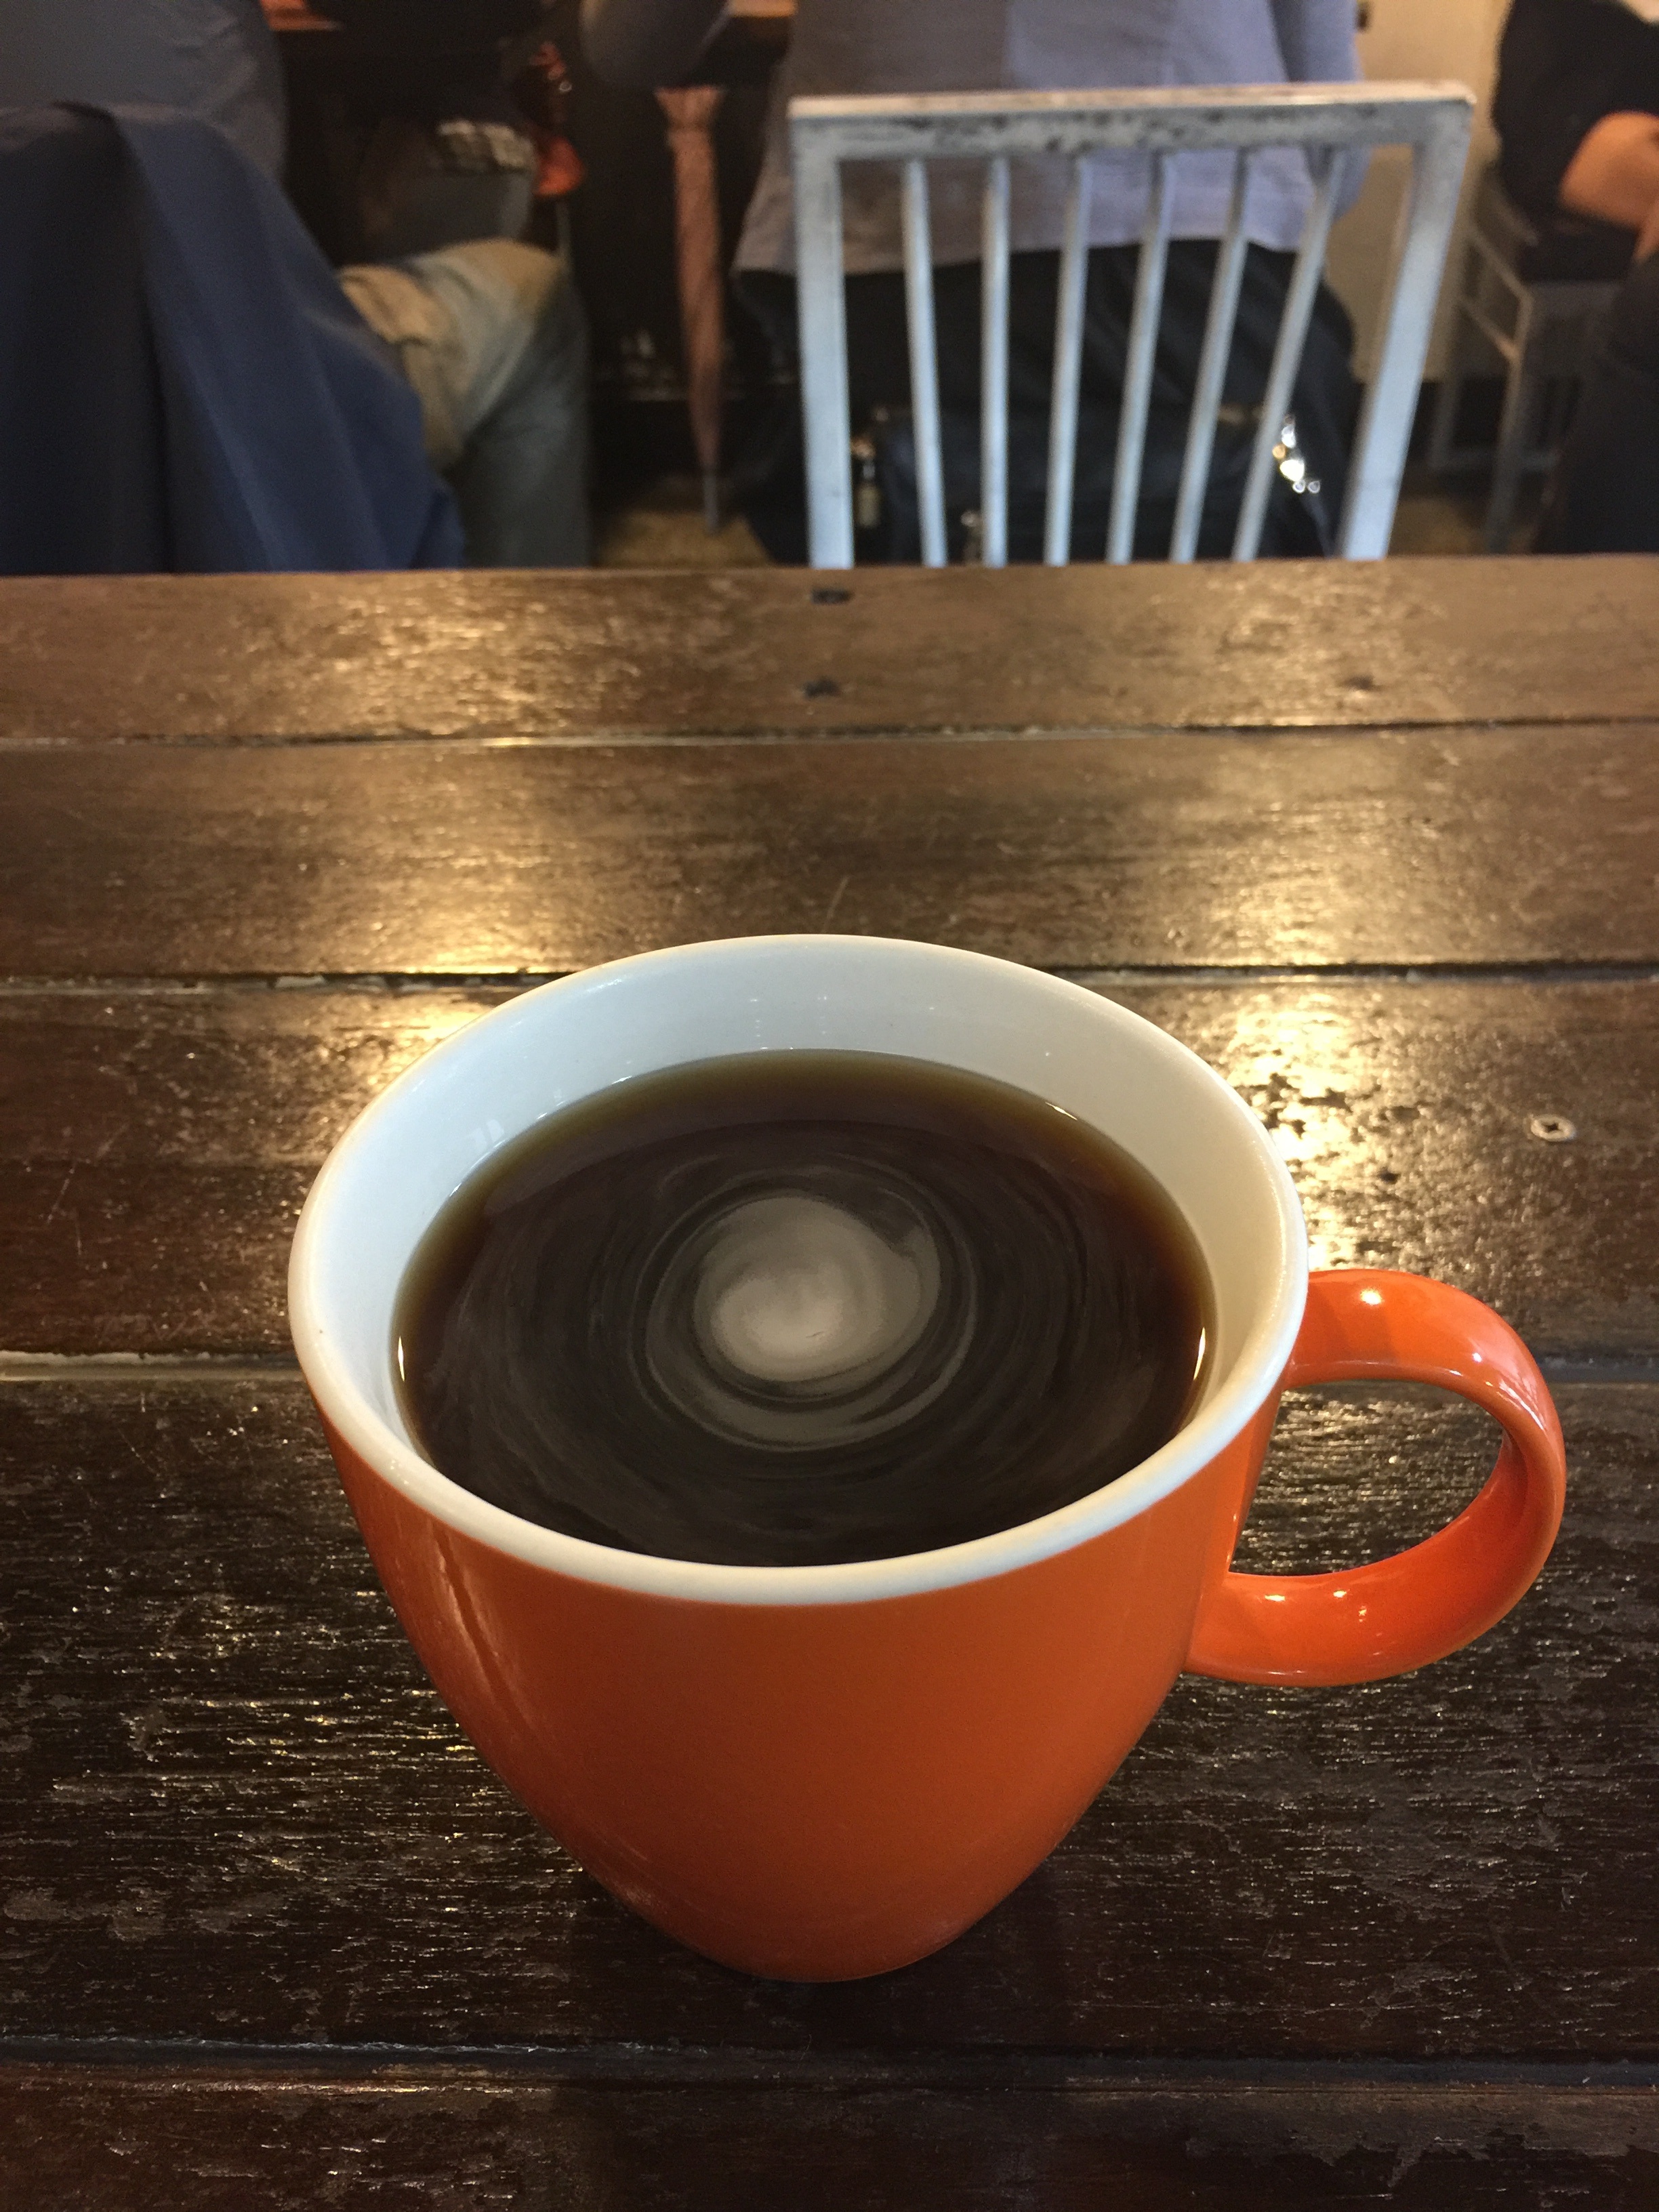
coffee, cup, orange, drink, espresso, coffee cup, caffeine, container rotate